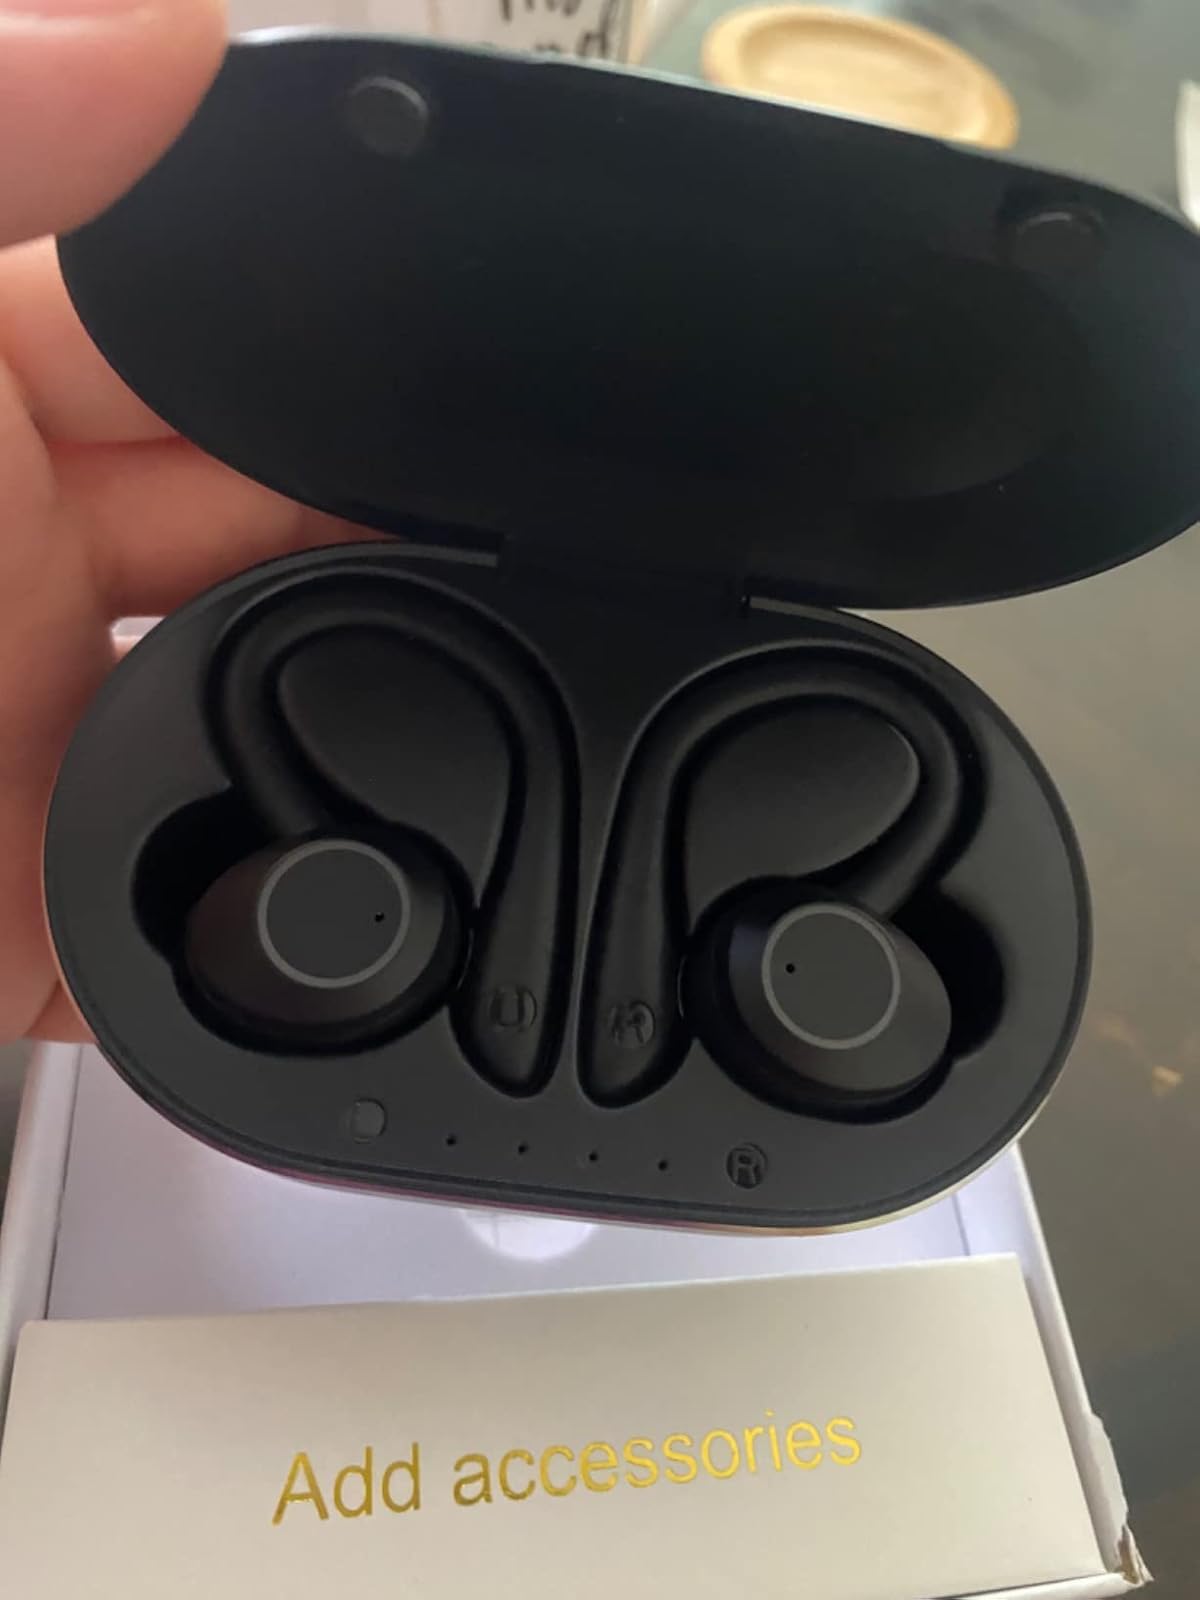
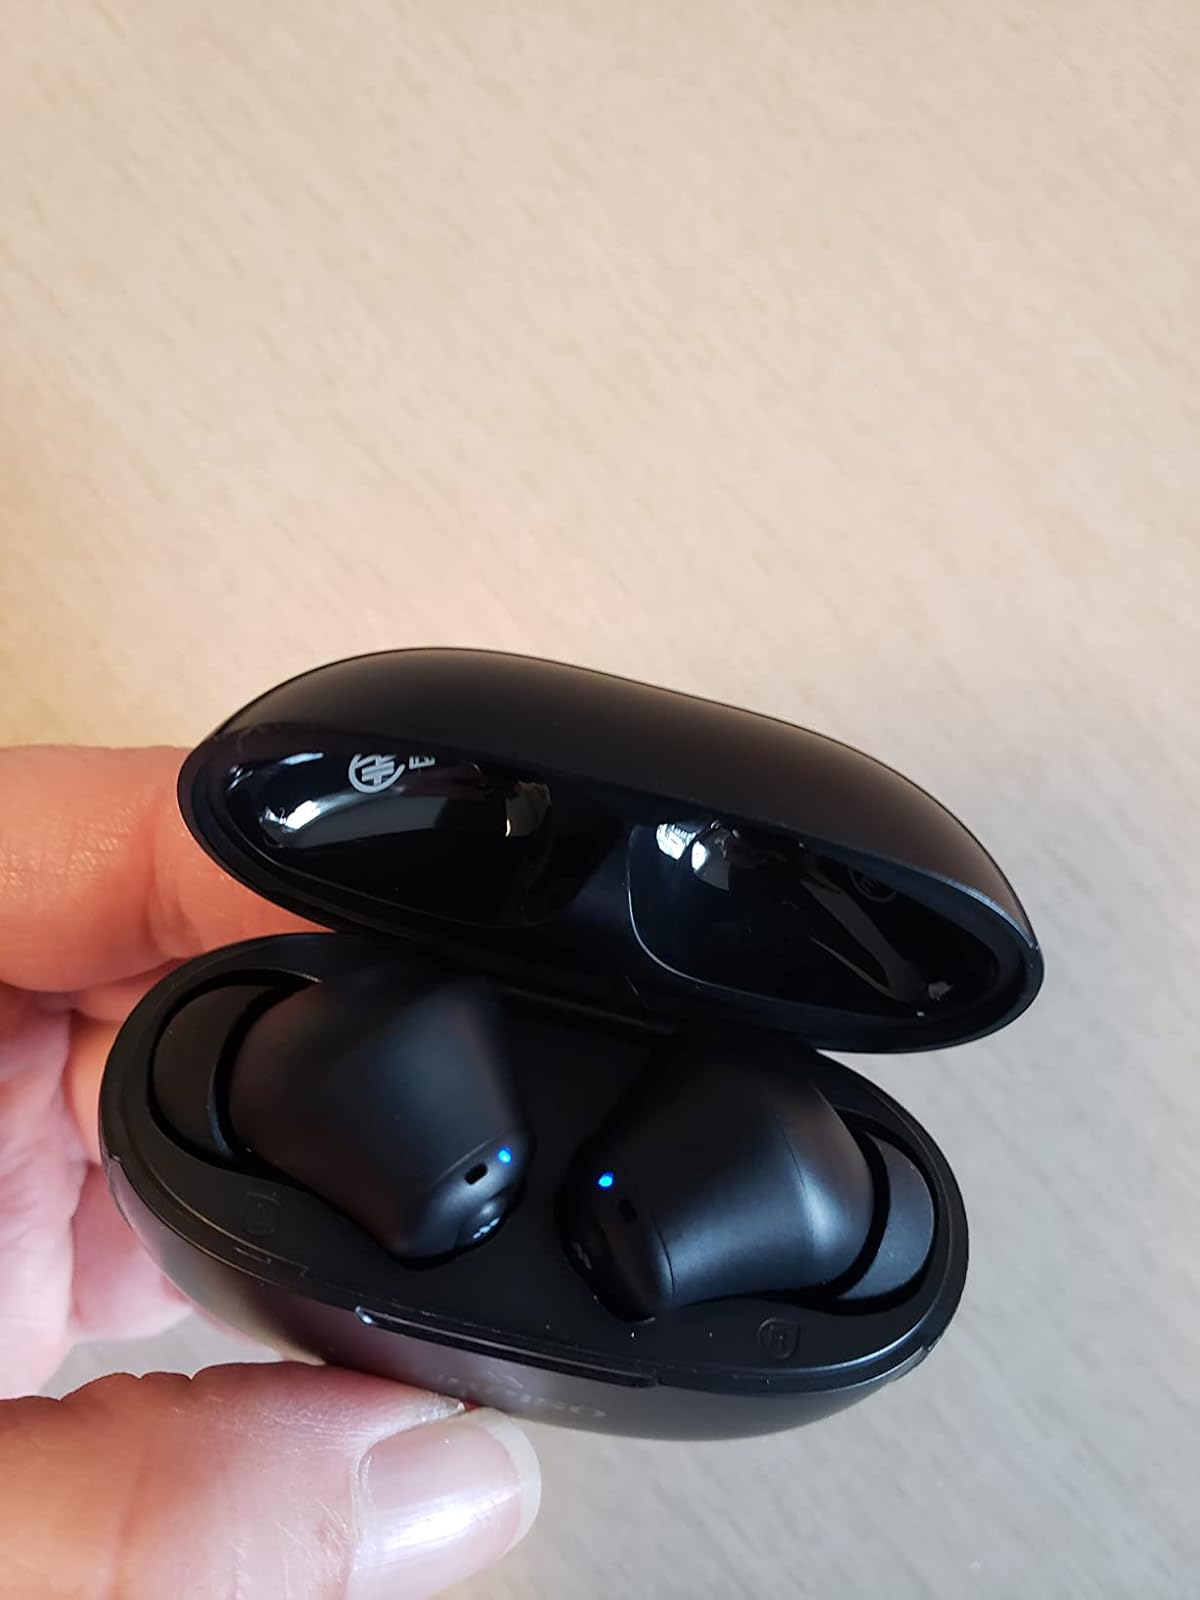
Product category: earbuds
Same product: no